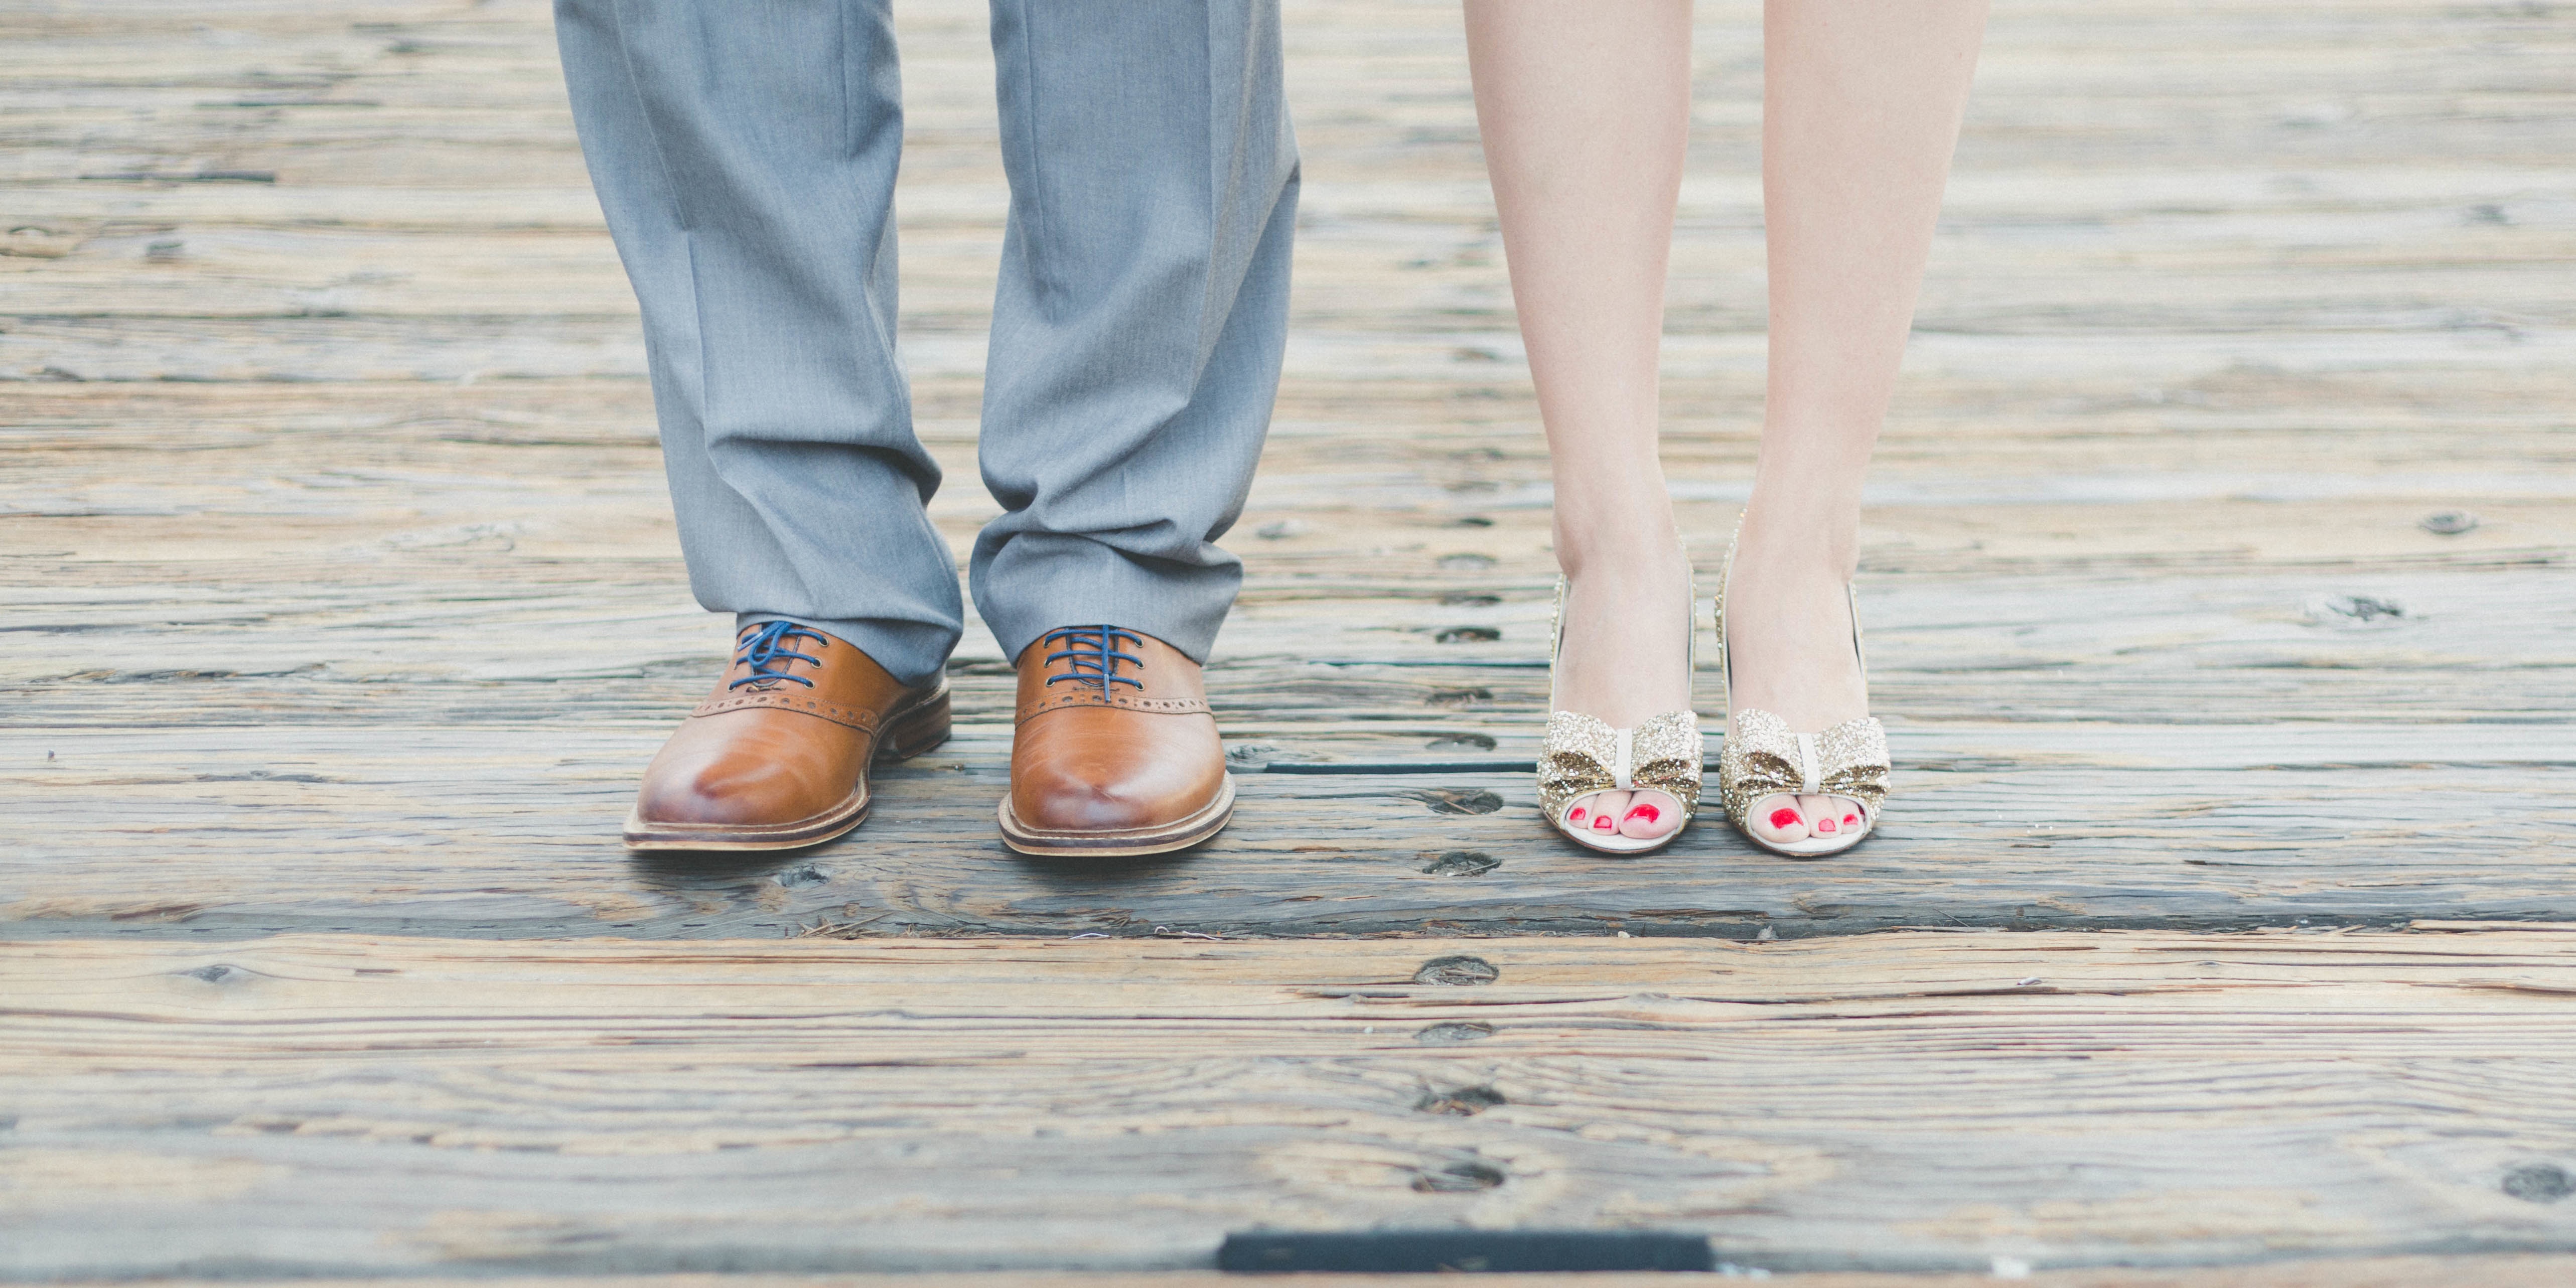
hand, man, shoe, woman, leg, spring, couple, blue, wedding, holding hands, human body, barefoot, shoes, legs, footwear, honeymoon, sense, human positions